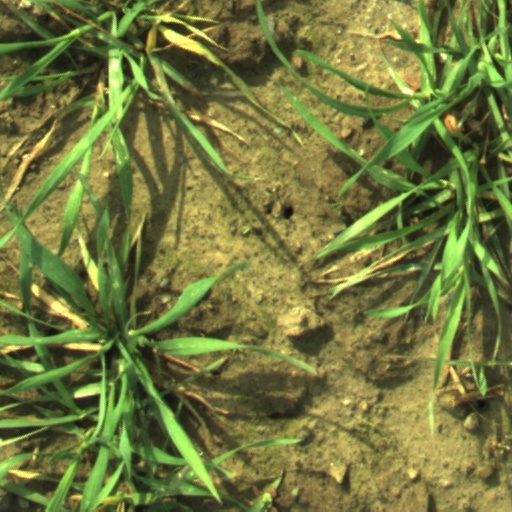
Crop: wheat